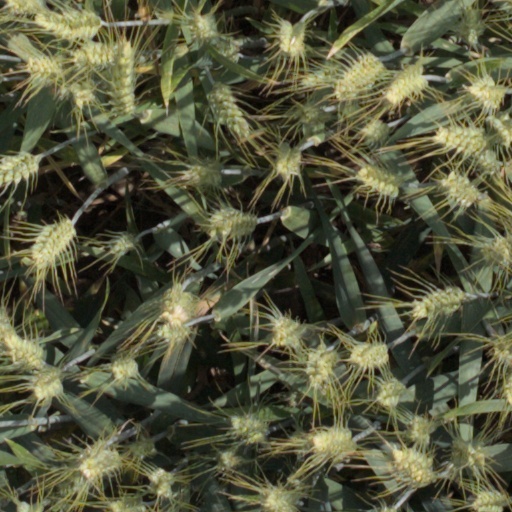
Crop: wheat